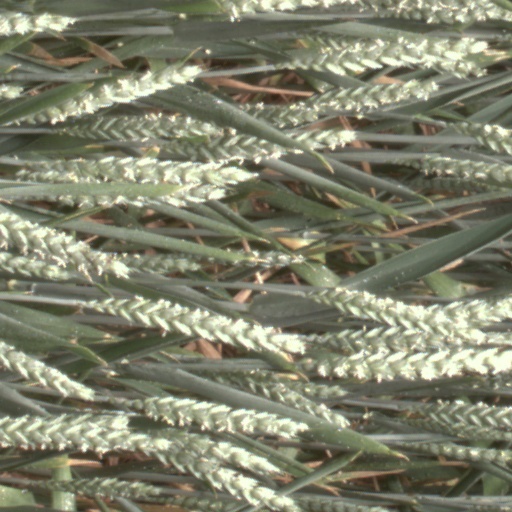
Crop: wheat